Wirksworth

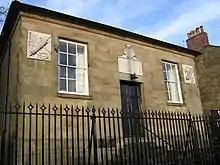
Moot Hall on Chapel Lane

Woolly rhino bones were found by lead miners in 1822 in Dream Cave, on private land between Wirksworth and present-day Carsington Water. A nearby cave at Carsington Pasture yielded prehistoric finds in the late 20th century.